Long Green, Maryland

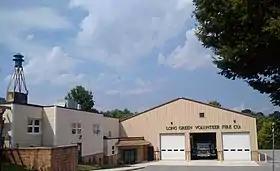
Long Green Volunteer Fire Co. station

Long Green is an unincorporated community in Baltimore County, Maryland, United States. Until 1958, the community was served by the Maryland and Pennsylvania Railroad at milepost 15.8. Prospect Hill was listed on the National Register of Historic Places in 1973.